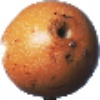
Label: granadilla